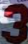
Number: 3